Thomas Parker (minister)

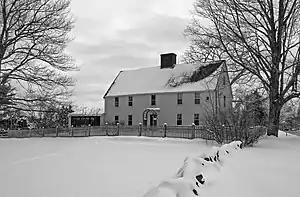
The house at Newbury, Mass., where James Noyes and Thomas Parker dwelt

Parker, together with his cousin Rev. James Noyes, his nephew Rev. John Woodbridge, and some others, obtained leave of the general court to remove to Quascacunquen at the mouth of the Merrimack River, and the settlement was incorporated as a township under the name of Newbury or Newberry in the spring of 1635. Noyes was chosen teacher and Parker first pastor of the church, the tenth established in the colony. He remained at Newbury for the rest of his life, "the beauty, holiness, charity, and humbleness of his life," says Cotton Mather, "giving his people a perpetual and most lively commentary on his doctrine." At about this time, he became the guardian and tutor of Shubael Dummer, whose mother had died shortly after childbirth and whose father, Richard, had returned to England.